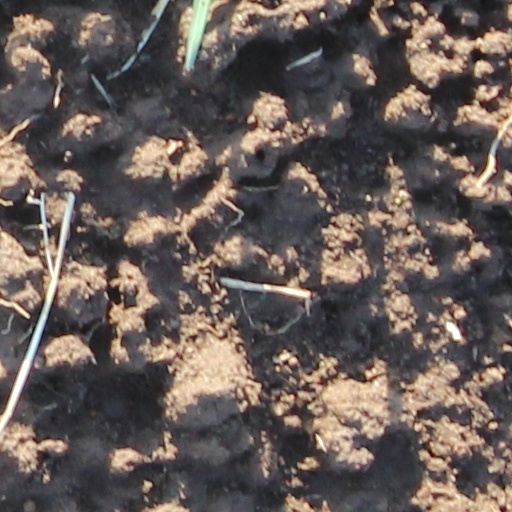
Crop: wheat